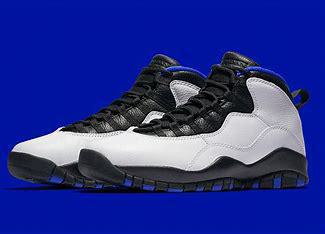
Brand: Jordan
Model: 10 Retro